Geology of Yorkshire

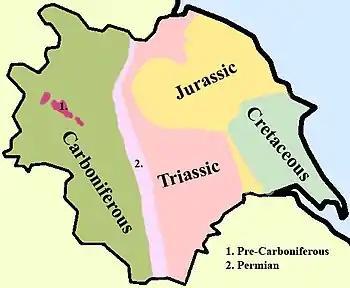
A simplified geology of Yorkshire

The oldest rocks in Yorkshire are represented by a number of small inliers of Palaeozoic areas along the southern margin of the Askrigg Block to the north of the Craven faults. This Ingletonian group of folded and cleaved mudstones and sandstones is of disputed age but fossils equate them with the Lower Skiddaw Group of the Lake District which are Ordovician. These rocks were laid down when the area was part of the Avalonia land mass and was positioned about 30° south of the equator.